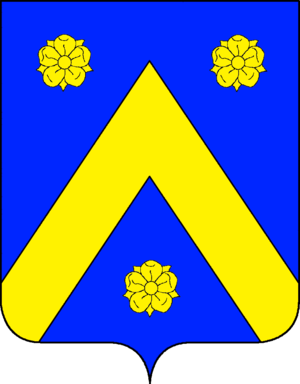
Les familles nobles de Venise ou patriciens de Venise constituent l'aristocratie de la république de Venise à partir de sa fondation en 697. C'est parmi elles que se recrutèrent les membres des institutions oligarchiques de la république, à commencer par son chef élu à vie, le doge. Elles se classent en trois groupes selon leur ancienneté : Case Vecchie, Case Nuove, et Case Nuovissime.
Giovanni Bembo est le 92ᵉ doge de Venise, élu en 1615. Son dogat dure jusqu’à sa mort en 1618.
La famille Bembo vint de Bologne à Venise lors de l'invasion d'Attila et fut au chevet de la ville comme tribuns des îles. Elle appartient aux quatre familles dites évangéliques. Elle a livré des généraux, ambassadeurs, sénateurs et procurateurs de Saint-Marc.